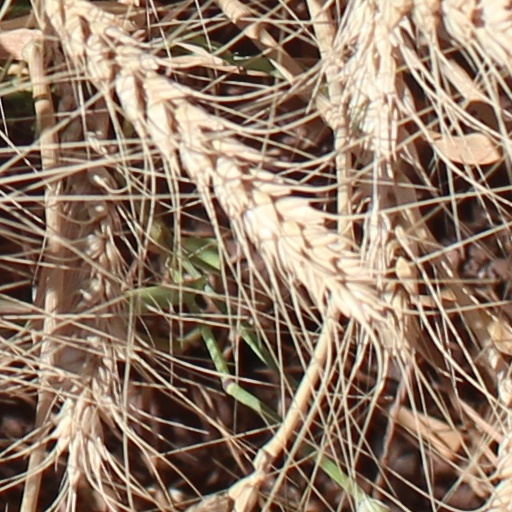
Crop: wheat